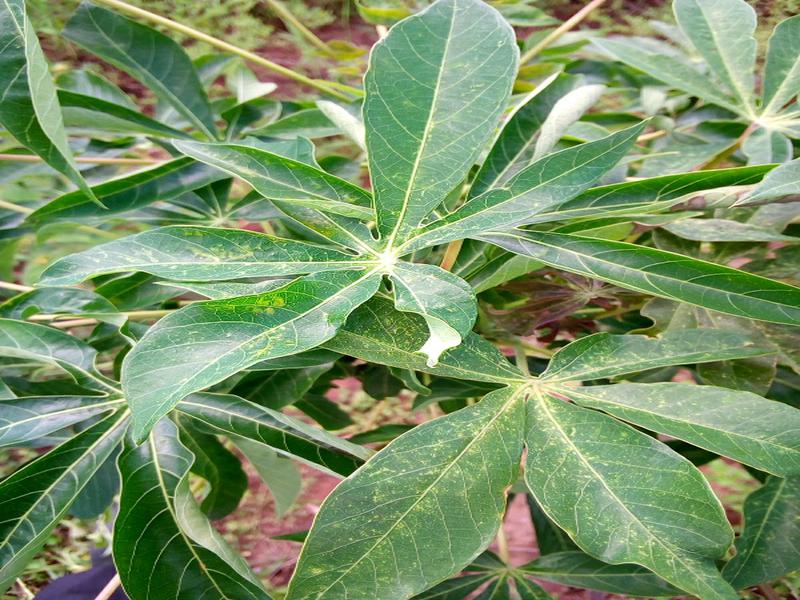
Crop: cassava
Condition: green_mottle